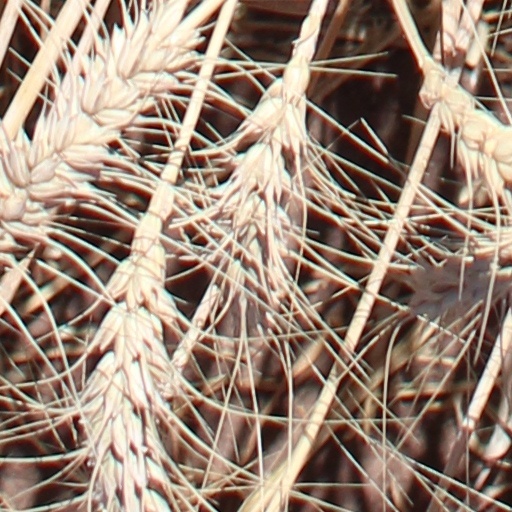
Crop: wheat